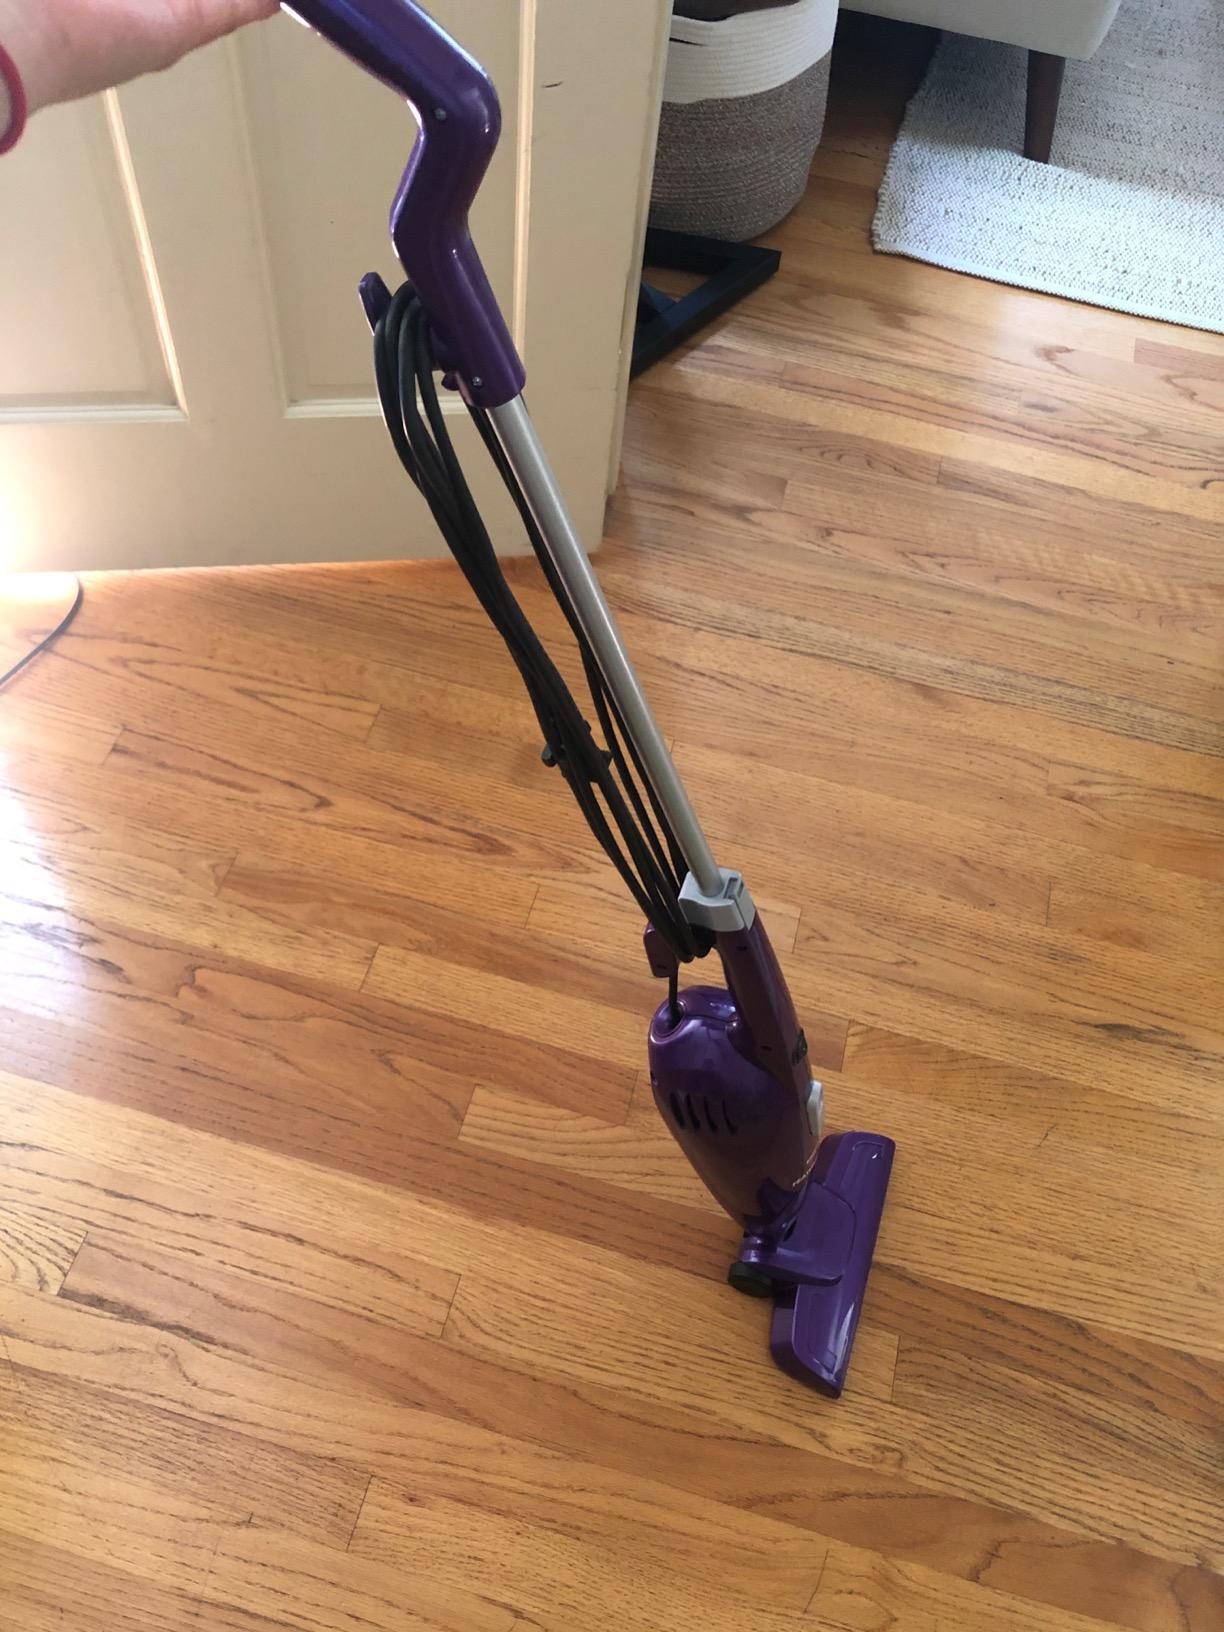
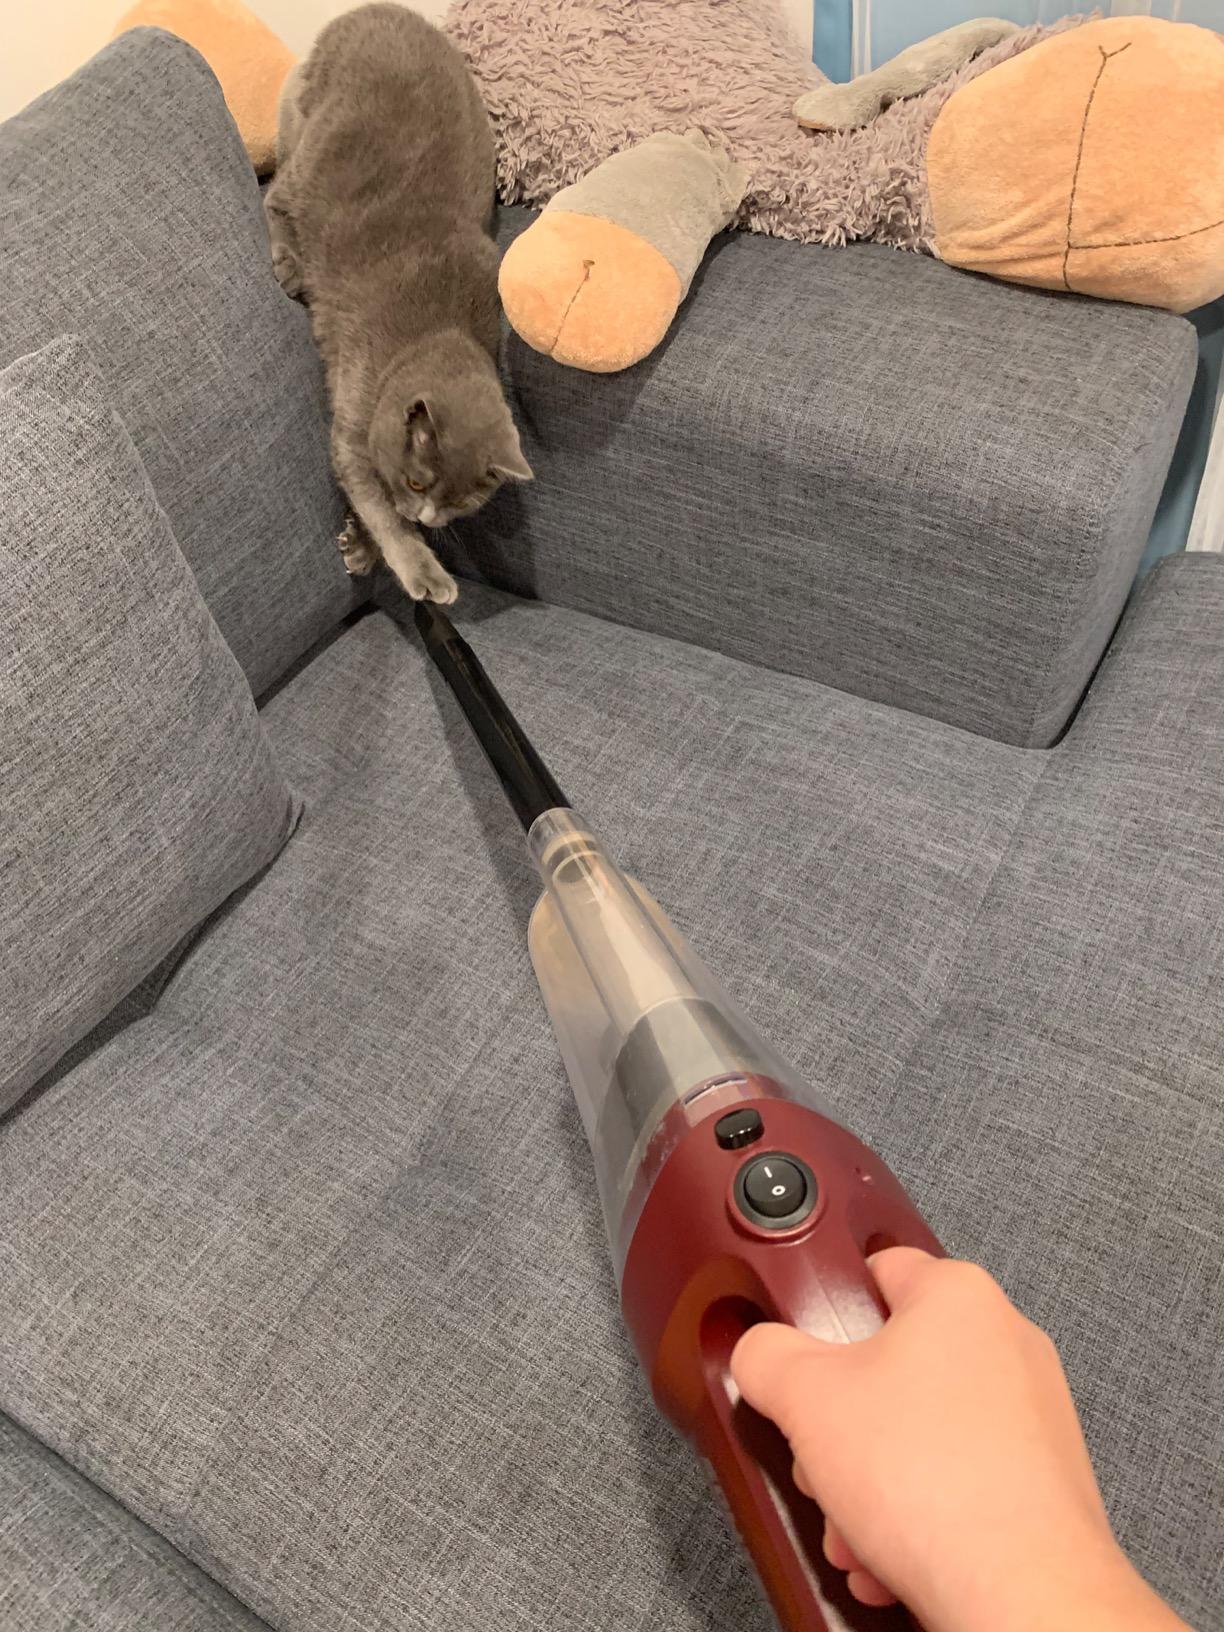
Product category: items_vacuum
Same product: no